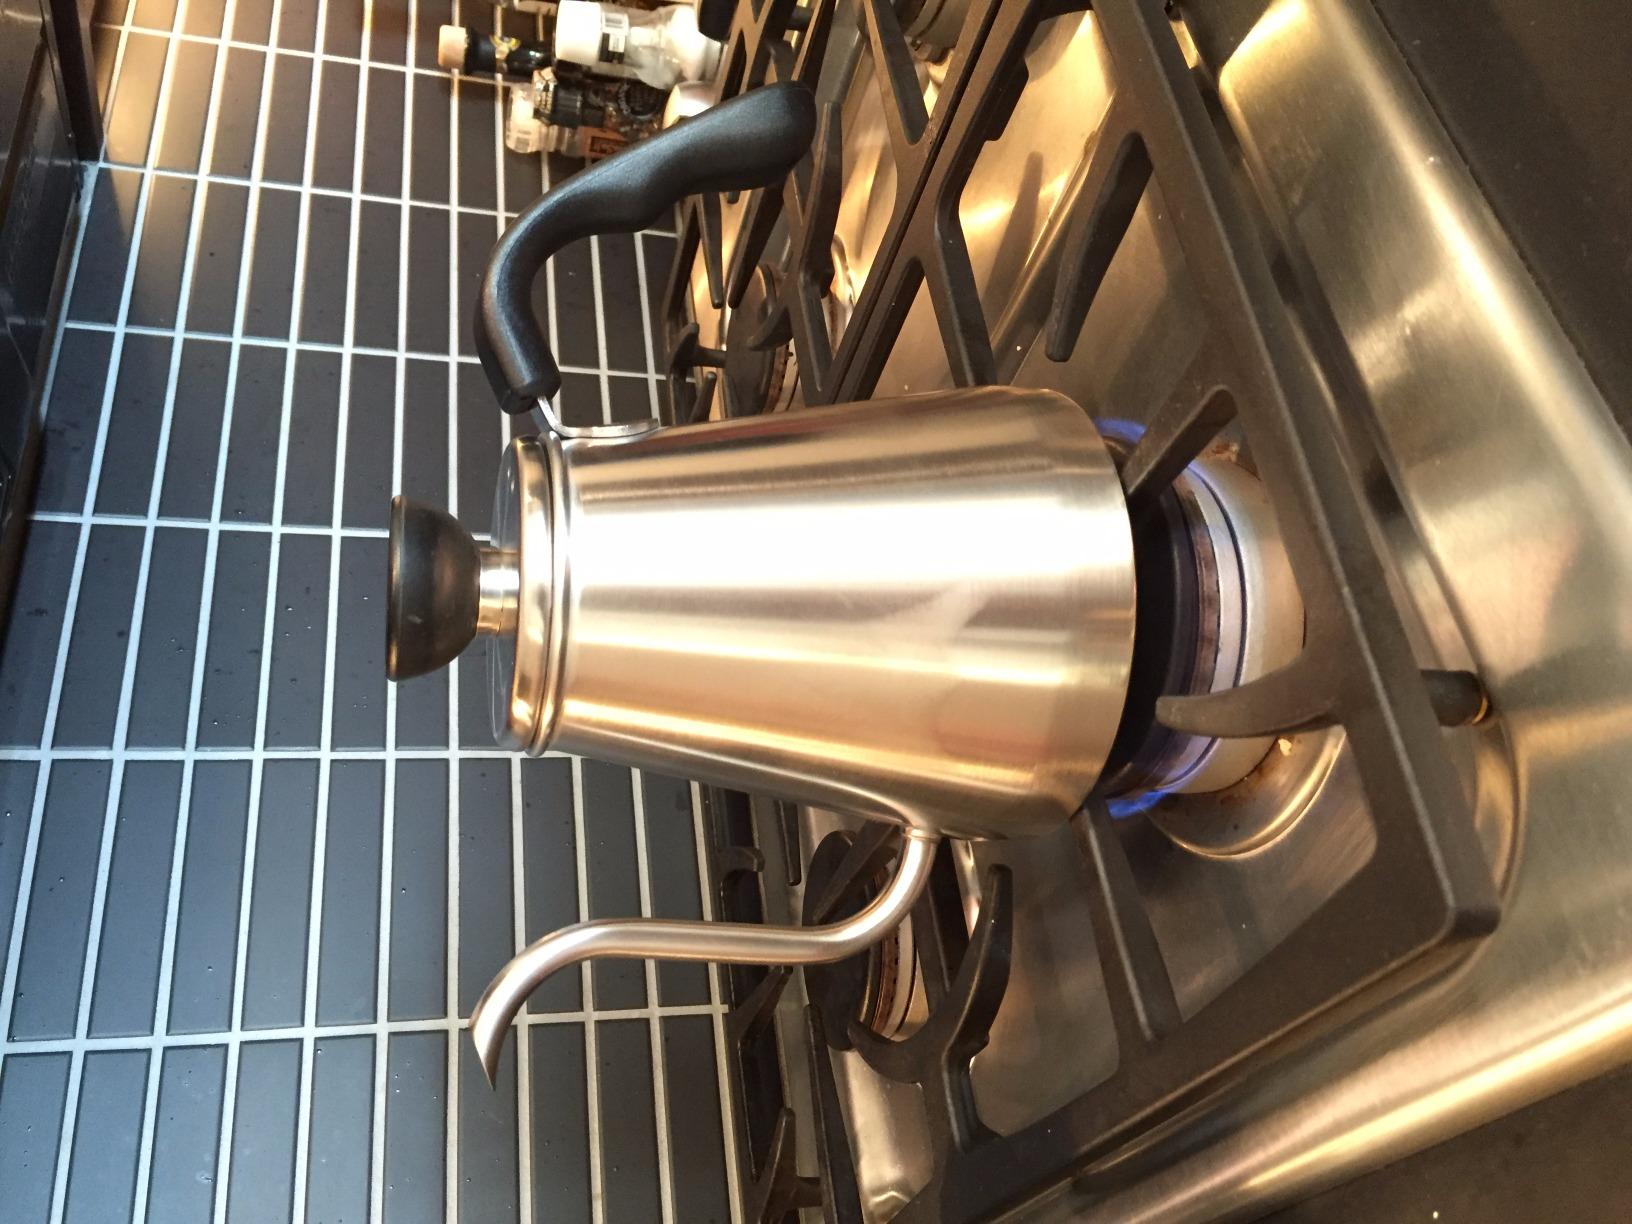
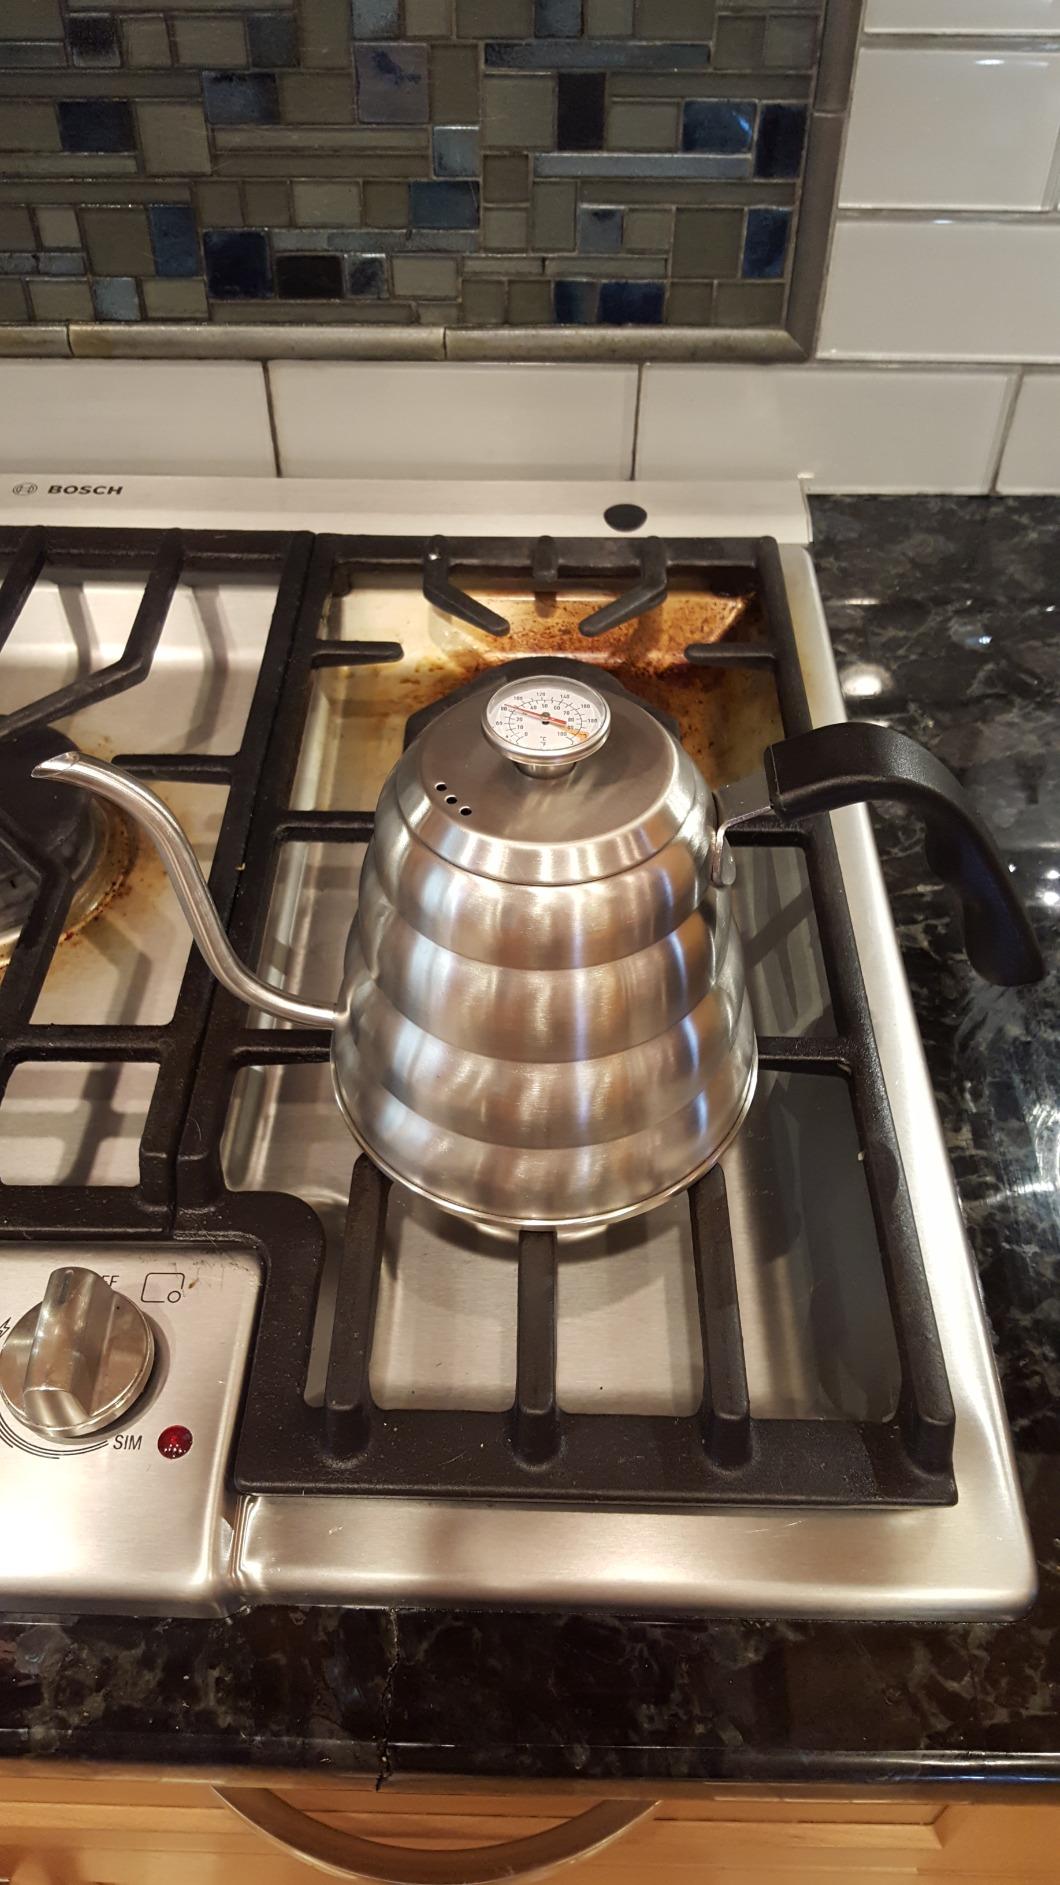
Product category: items_kettle
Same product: no